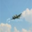
Label: airplane